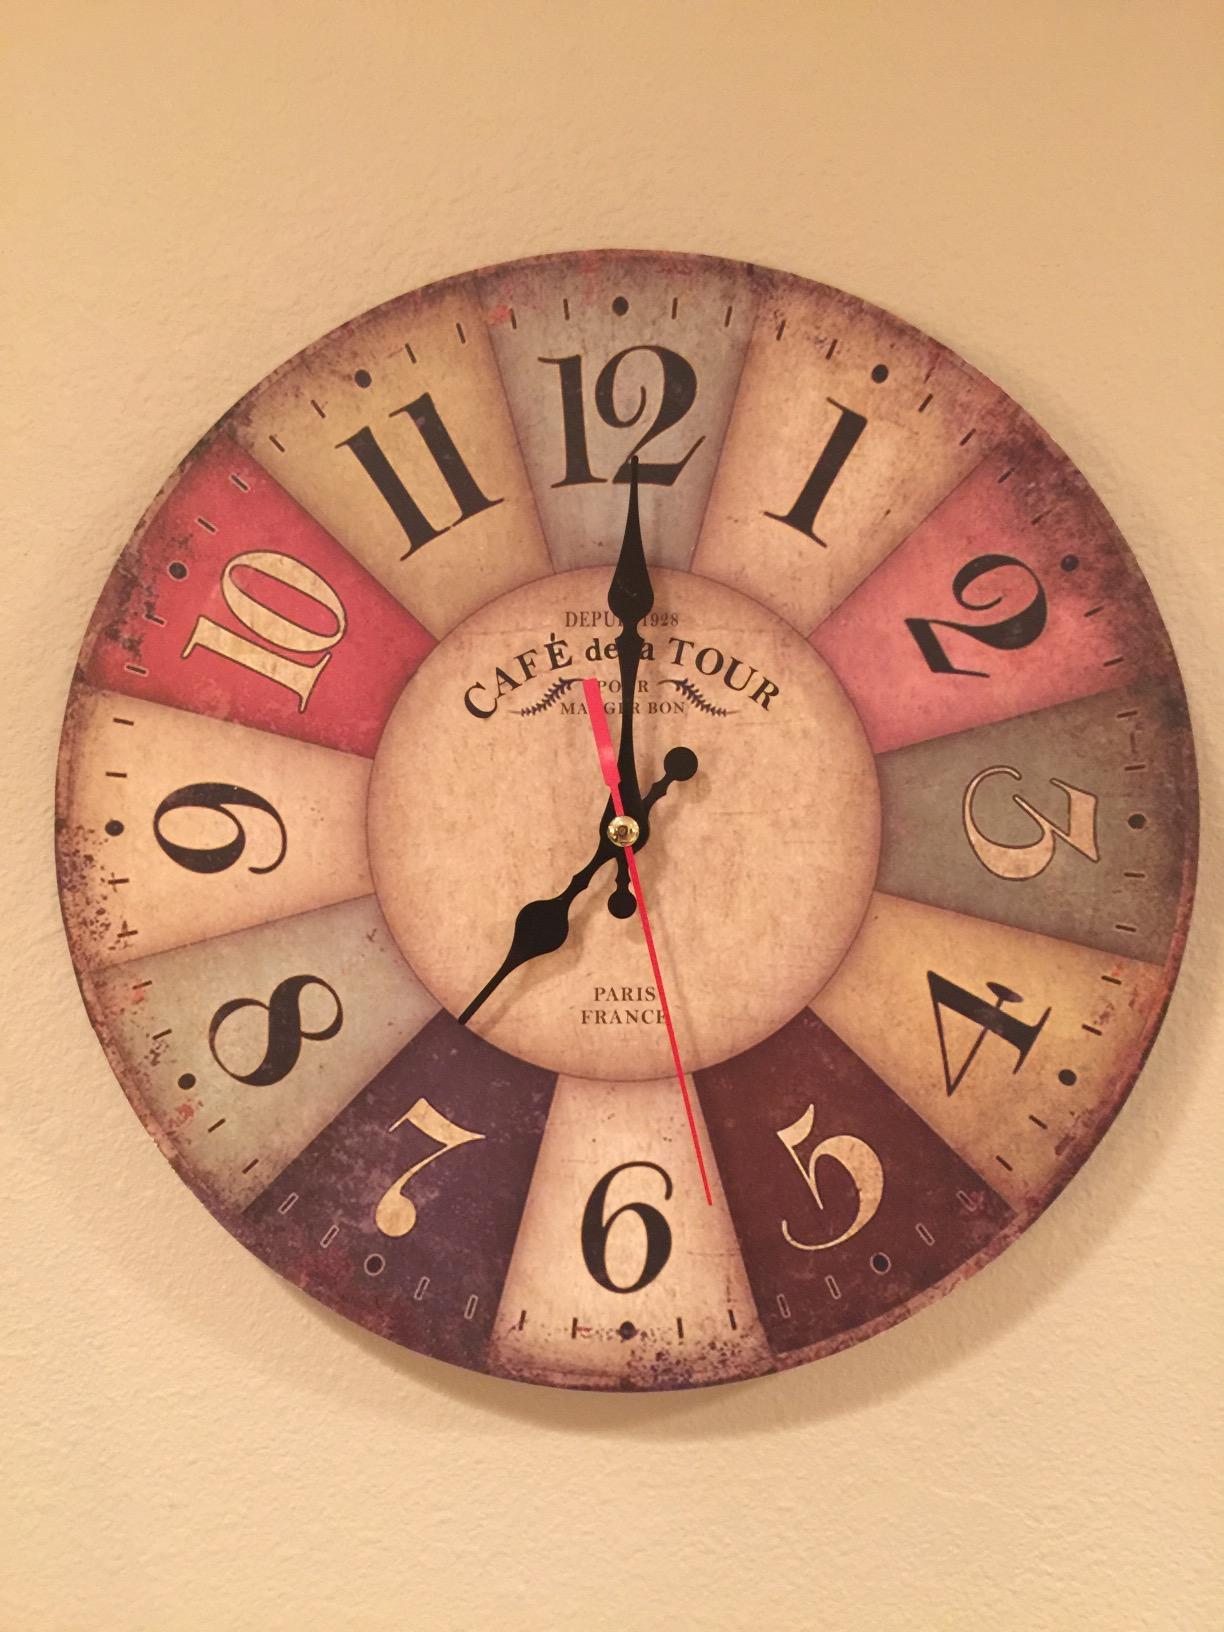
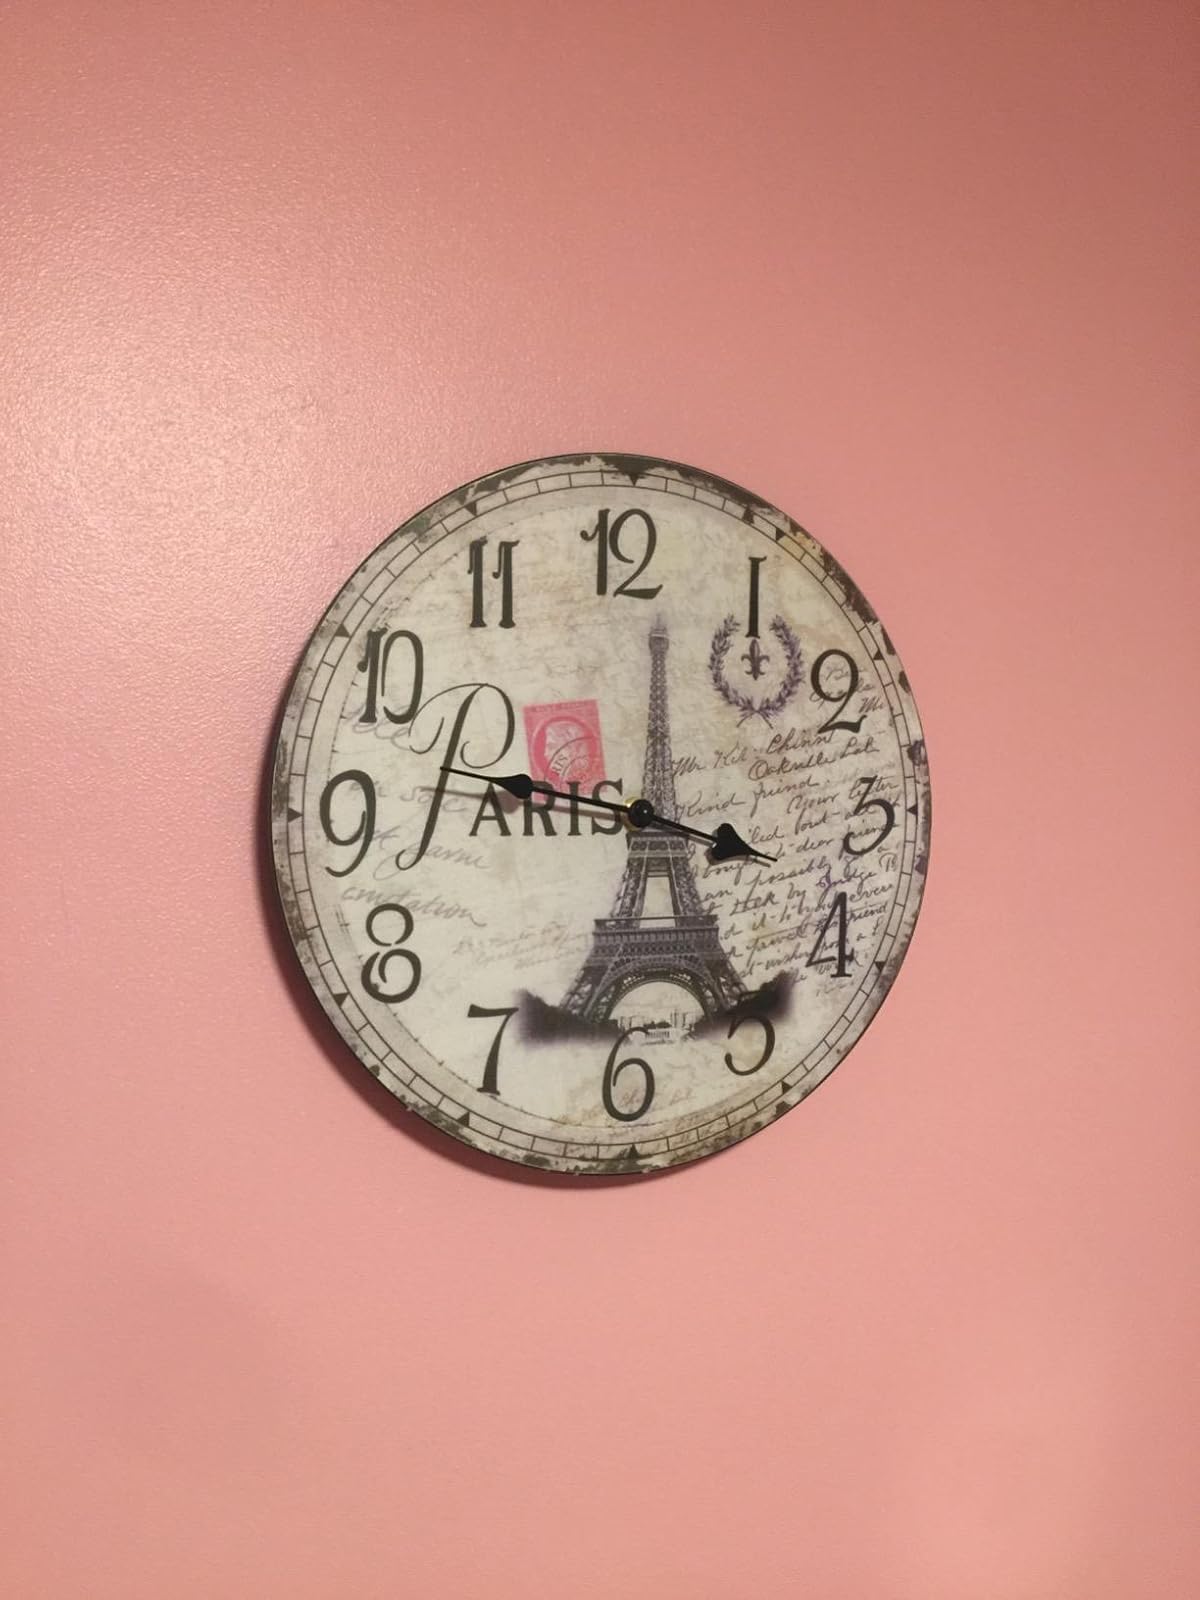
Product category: clock
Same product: no